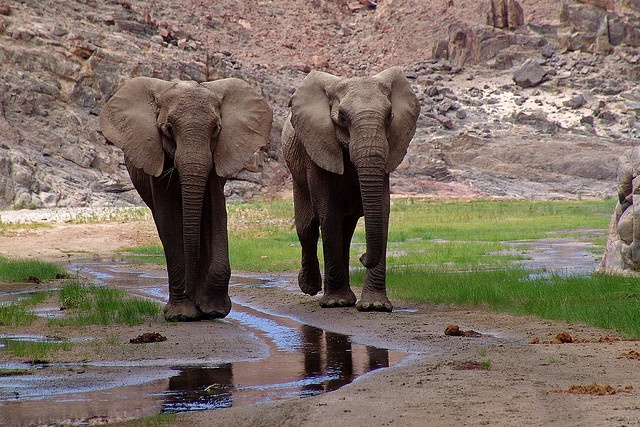
a couple of elephants that are walking on some dirt
Two elephants walking along a wet dirt pathway.
a couple of elephants are standing in a large field
Two elephants on dirt road covered in water and grass.
Pair of elephants walking in open area with small creek.